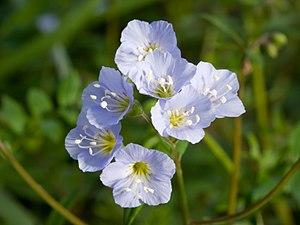
Fleurs de polémoine rampante (Polemonium reptans). Jardin botanique de Cheekwood, Nashville, Tennessee (États Unis). 中文: 匍匐花荵